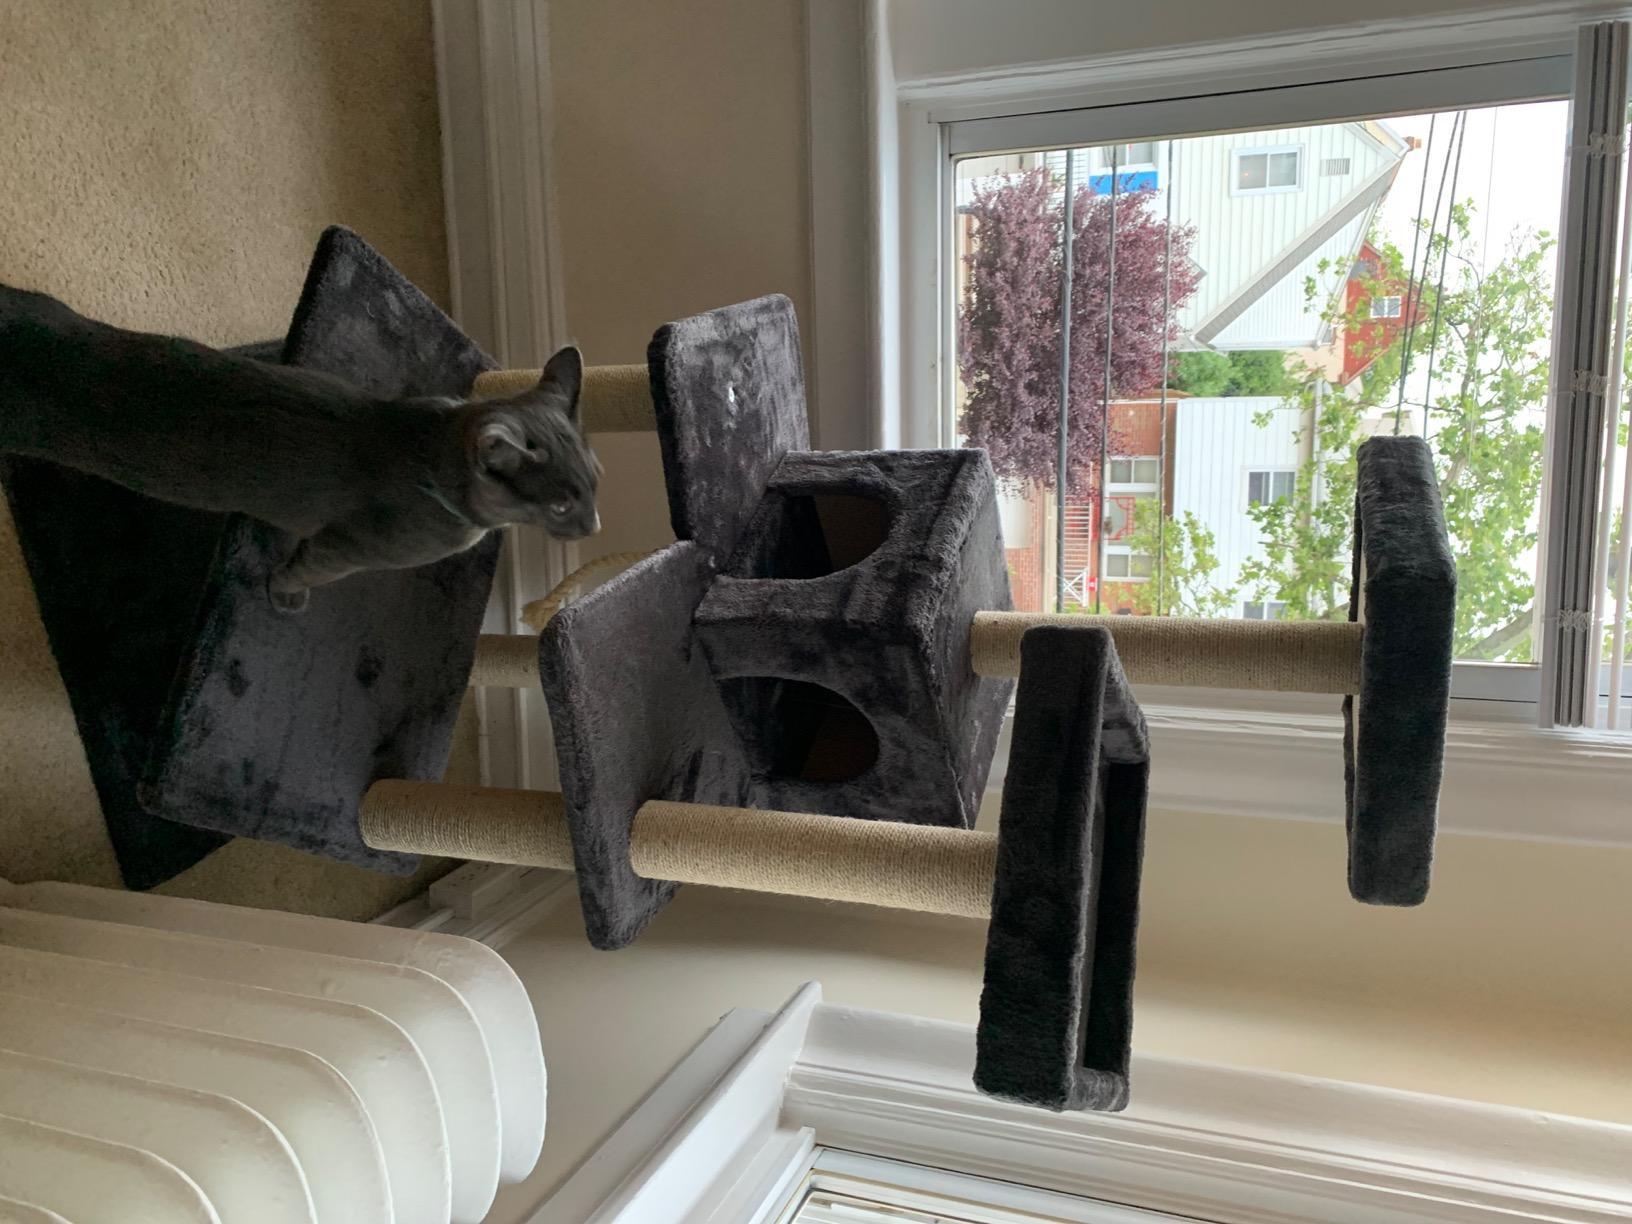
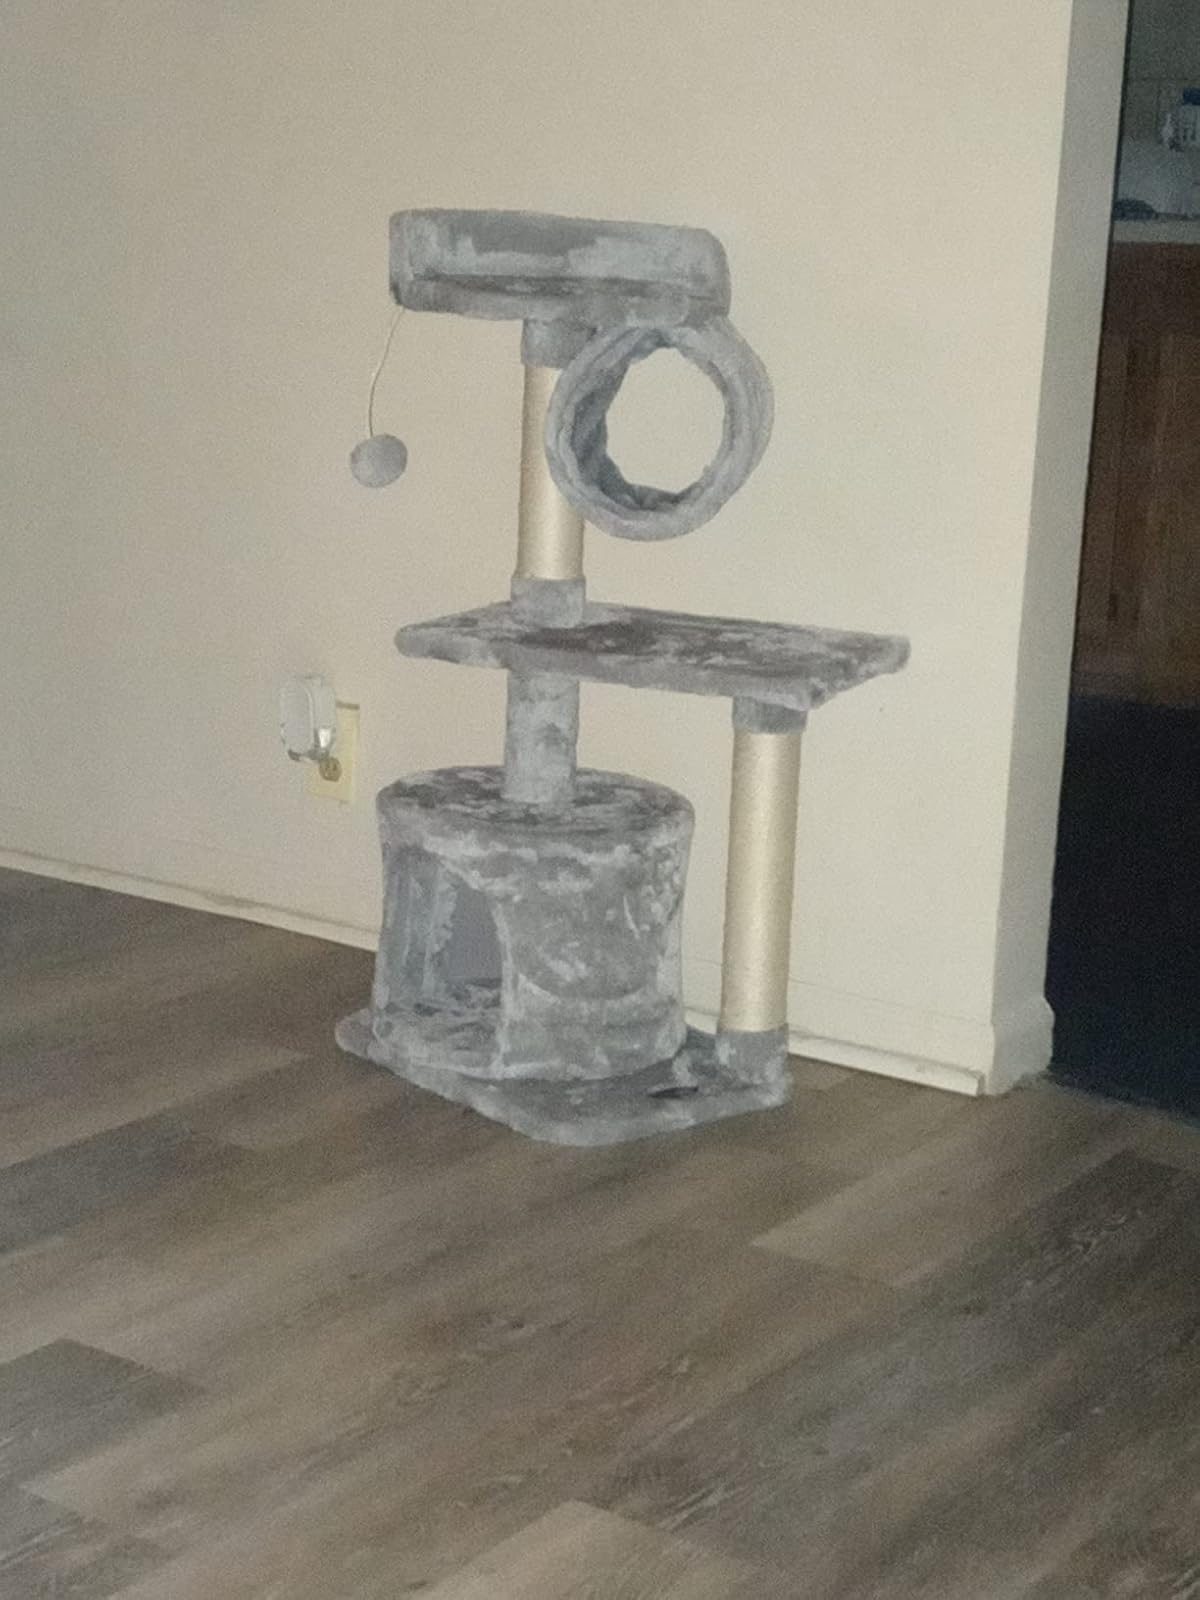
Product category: items_cat tree
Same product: no